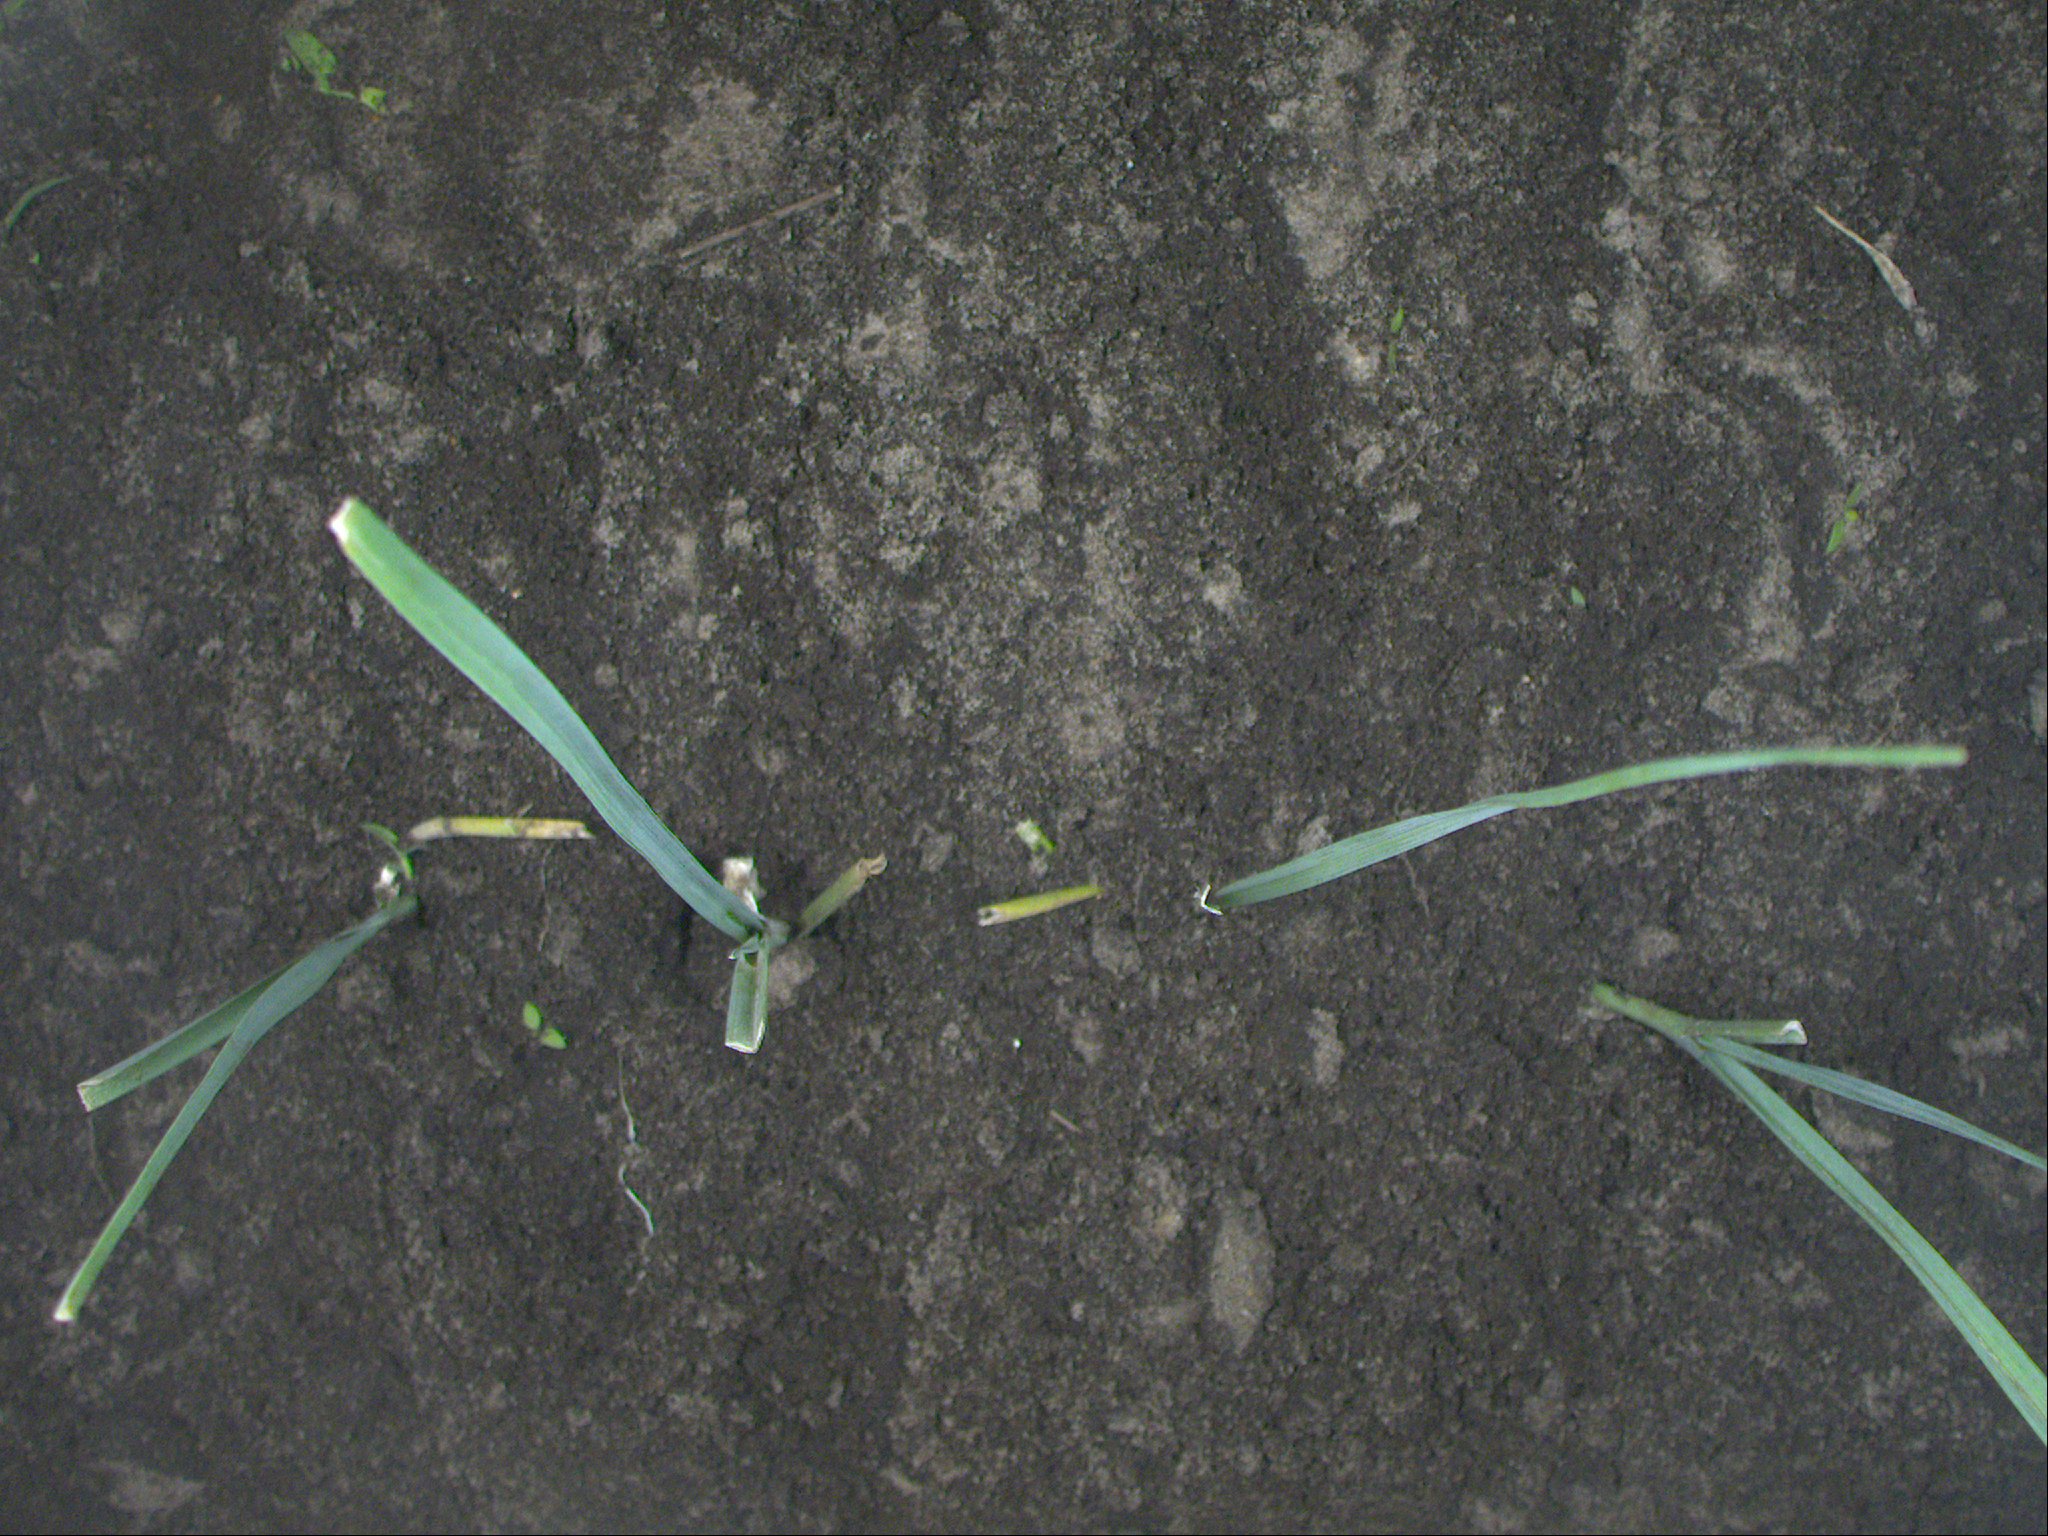
Crop: leek
Objects: leek, leek, leek, leek, stem_leek, stem_leek, stem_leek, stem_leek